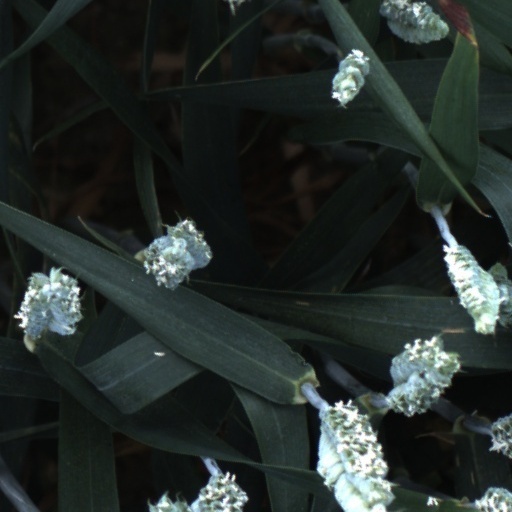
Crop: wheat